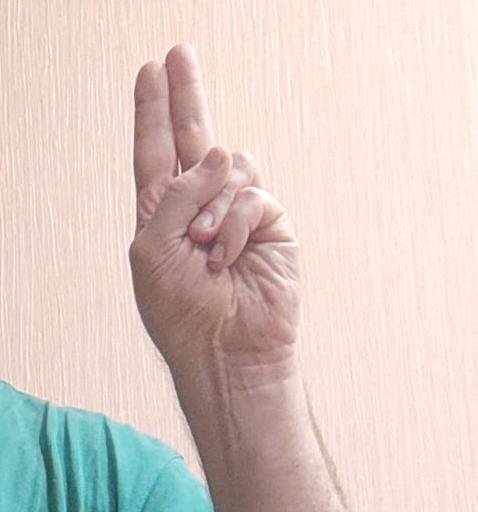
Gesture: two_up